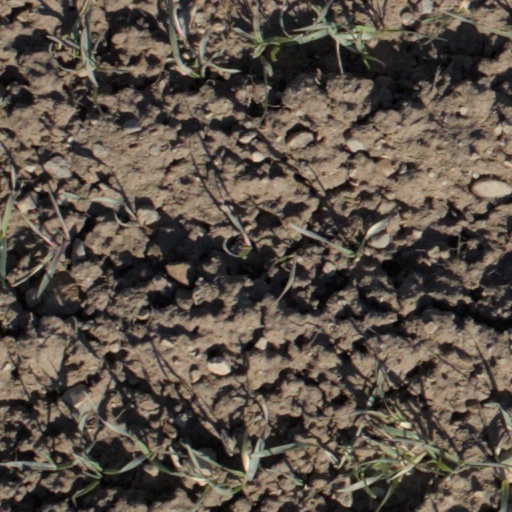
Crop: wheat